Bartolomeo Maranta

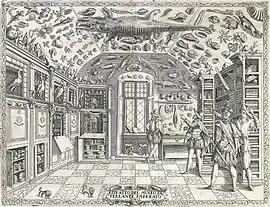
Engraving from Ferrante Imperato, "Dell'Historia Naturale" (Naples 1599)

Maranta was physician to the Duke of Mantua and later to Cardinal Branda Castiglioni. He combined his interests in medicine and botany in "Methodi cognoscendorum simplicium" (1559), in which he organized the subject of botanical pharmacology by nomenclature, species identification, and medicinal properties.